Anna De Weert

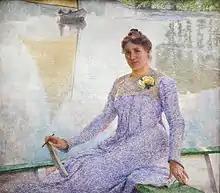
by Emile Claus

Anna De Weert, née Cogen; Anna Virginie Caroline De Weert (27 May 1867, Ghent – 12 May 1950, Ghent) was a Belgian painter. She would paint in the Luminist style.